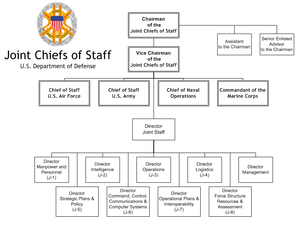
Le Comité des chefs d’état-major interarmées comprend les membres les plus gradés de chaque branche principale des services des Forces armées des États-Unis.